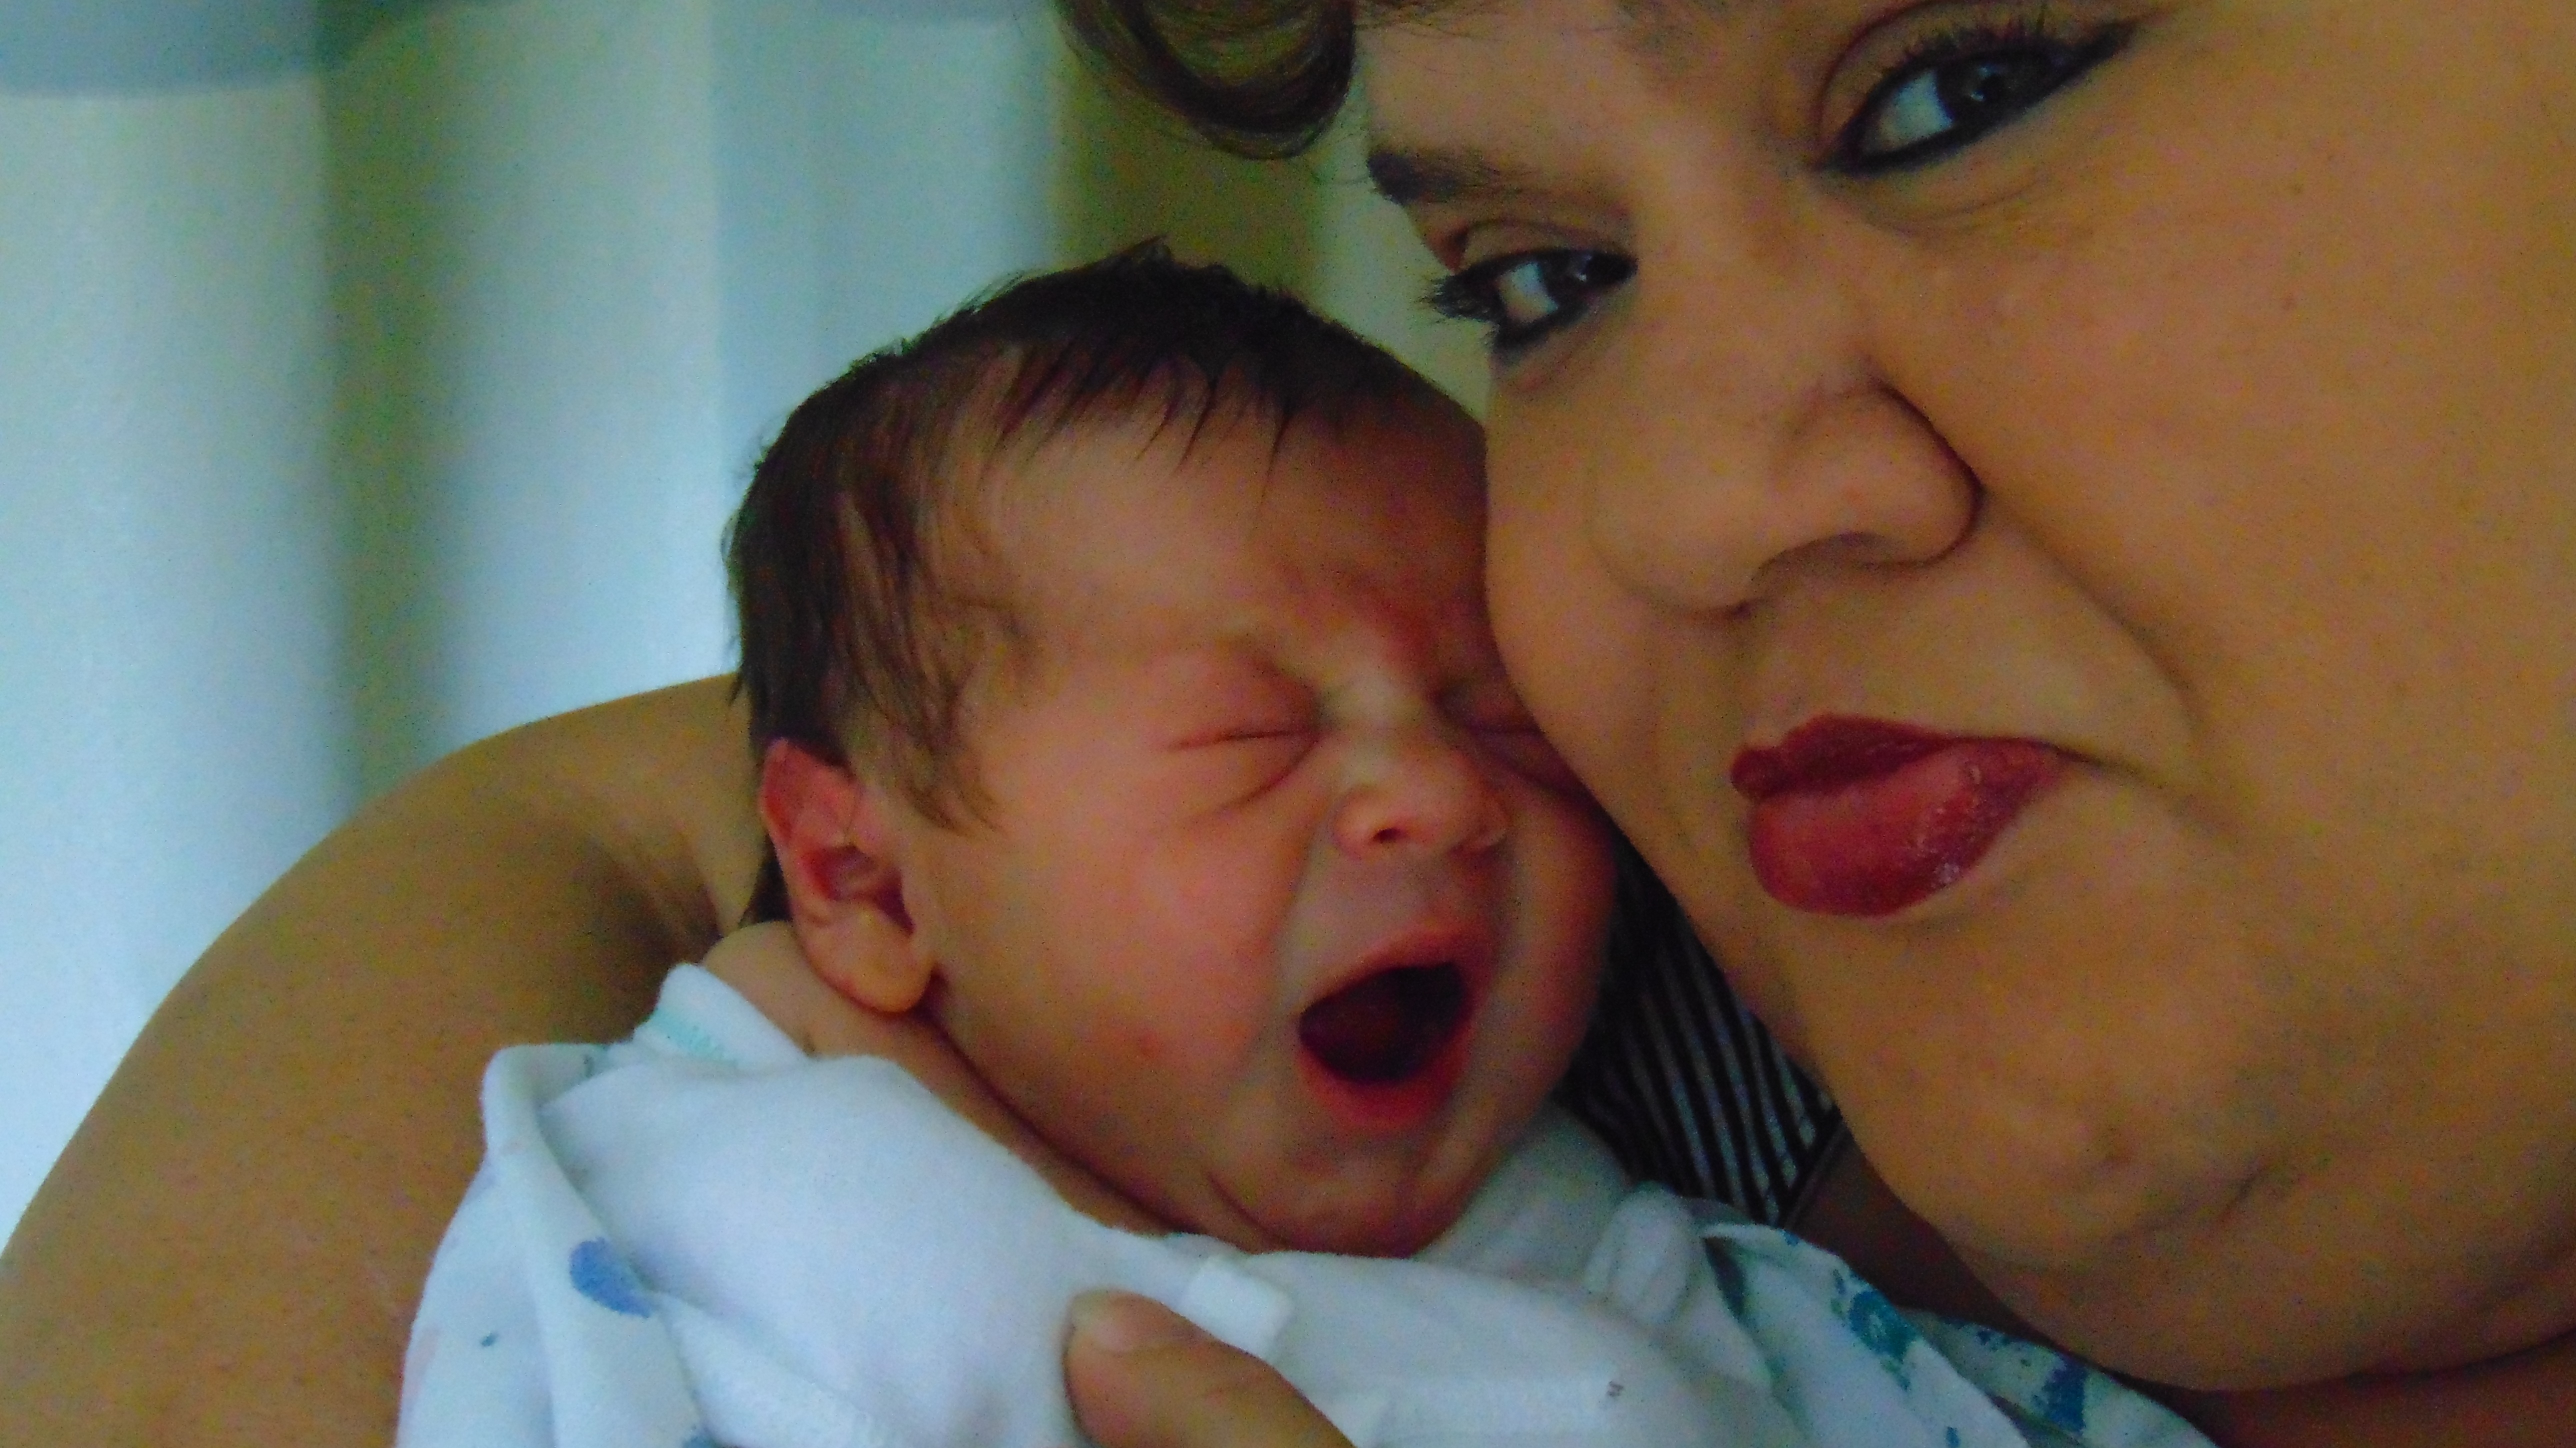
person, woman, boy, cute, love, young, child, care, healthy, holding, baby, childhood, life, parent, mom, mouth, motherhood, son, nose, mother, happy, happiness, infant, newborn, toddler, innocence, skin, new, welcome, organ, adorable, emotion, interaction, bedtime, human action